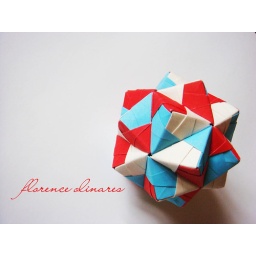
sonobe in red and blue